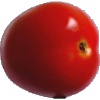
Label: Tomato 4